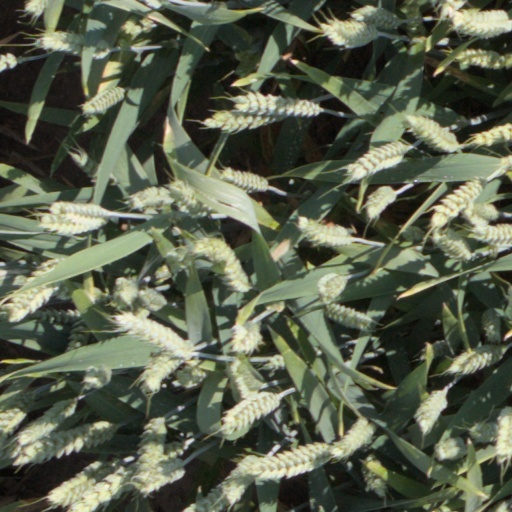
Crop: wheat